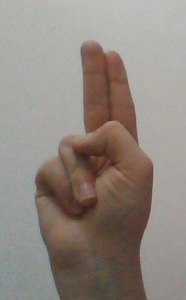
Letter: taa